Manchester Tennis and Racquet Club

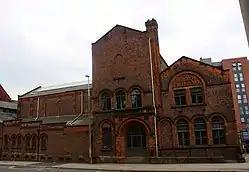
Manchester Tennis and Racquet Club

Manchester Tennis and Racquet Club is a sports club based in Salford, just outside Manchester, England. It is the oldest sports facility in Greater Manchester to have retained its use to the present day.